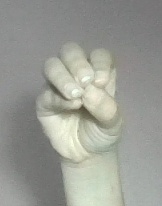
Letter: ha